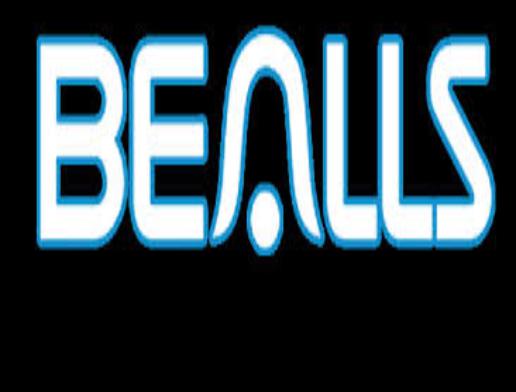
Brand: bealls
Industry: Others